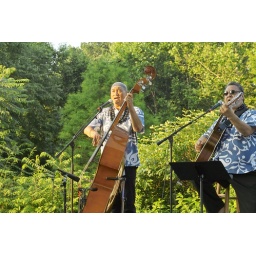
auto white balance, most center area metering, ISO400; processed in Sigma Photo Pro 3.5.1, adjusting colorwheel and sliders